Beer in the Czech Republic

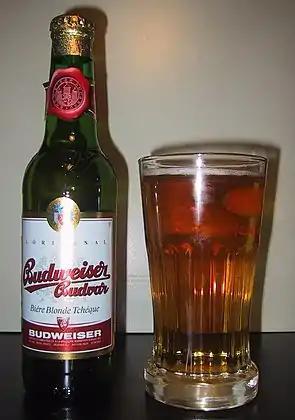
South Bohemian Budweiser Budvar

České Budějovice has two main breweries: Budějovický měšťanský pivovar a.s. (Samson Budweiser Bier) and Budweiser Budvar Brewery (Budějovický Budvar).